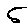
Label: 5